Toru Dutt

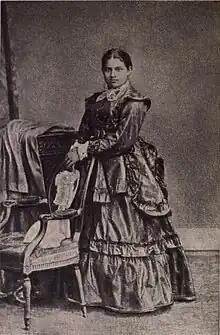
Portrait of Toru Dutt

Tarulatta Datta, popularly known as Toru Dutt (4 March 1856 – 30 August 1877) was an Indian Bengali poet and translator from British India, who wrote in English and French. She is among the founding figures of Indo-Anglian literature, alongside Henry Louis Vivian Derozio (1809–1831), Manmohan Ghose (1869–1924), and Sarojini Naidu (1879–1949). She is known for her volumes of poetry in English, "Sita", "A Sheaf Gleaned in French Fields" (1876) and "Ancient Ballads and Legends of Hindustan" (1882), and for a novel in French, "Le Journal de Mademoiselle d'Arvers" (1879). Her poems explore themes of loneliness, longing, patriotism and nostalgia. Dutt died at the age of 21 of tuberculosis.